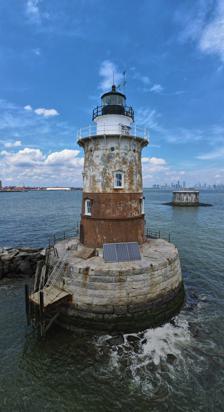
Building: Robbins Reef Light
Country: United States of America
Year built: 1883
1883 sparkplug lighthouse, Bayonne, NJ Lighthouse Robbins Reef Light Location SW Upper New York Bay, 2.6 mi. SE of I-78 Interchange 14A, Bayonne, New Jersey Coordinates 40°39′26.512″N 74°3′55.277″W / 40.65736444°N 74.06535472°W / 40.65736444; -74.06535472 Tower Constructed 1839 Foundation Granite caisson Construction Brick / Cast iron Automated 1966 Height 45 feet (14 m) Shape Conical Markings Lower half: brown upper half: white lantern: black Heritage National Register of Historic Places listed place Light First lit 1883 (current structure) Focal height 56 feet (17 m) Lens 4th order Fresnel lens (original), 12 inches (300 mm) (current) Range 7 nautical miles (13 km; 8.1 mi) Characteristic Flashing Green, 6s Robbins Reef Light Station U.S. National Register of Historic Places Architect U.S. Lighthouse Board MPS Light Stations of the United States MPS NRHP reference No. 06000631 Added to NRHP July 19, 2006 The Robbins Reef Light Station is a sparkplug lighthouse located off Constable Hook in Bayonne , Hudson County , New Jersey , United States, along the west side of Main Channel, Upper New York Bay . The tower and integral keepers quarters were built in 1883. It replaced an octagonal granite tower built in 1839. The U.S. Coast Guard owned and operated the light station until the 2000s. Position The light is located on a small ridge of sand named Robyn's Rift by the Dutch settlers of the area. The reef is now called Robbins Reef. It is situated near the entrance to the Kill van Kull , a strait connecting New York Bay to Newark Bay . The channel is one of the most heavily used in the Port of New York and New Jersey , accessing Port Newark-Elizabeth Marine Terminal . History The name derives from the New Netherland era of the 17th century. In Dutch rob or robyn means seal , groups of which would sometimes lie on the reef at low tide. The structure is also called Kate's Light for Kate Walker who "manned" the station alone after the death of her husband Captain John Walker in 1886, until 1919. She rowed her children to school in Bayonne . Herman Westgate was the last keeper of the lighthouse before it was finally automated. In 2009 Robbins Reef was put up for sale under the National Historic Lighthouse Preservation Act . In 2011, the Noble Maritime Collection , a maritime museum on Staten Island, was granted stewardship of the light station by the U.S. General Services Administration . The octagonal structure near Robbins Reef Lighthouse is not the base of the original 1839 tower but rather a sewer outfall that was constructed around 1915. Recent developments In 2011, ownership was transferred to the Noble Maritime Collection based at Sailors' Snug Harbor in Staten Island, through the terms of the National Historic Lighthouse Preservation Act . Recently museum volunteers have been restoring the lighthouse, with the interior restoration nearly complete. Miller’s Launch, a local launch tug, and spill response team provides periodic transportation for the volunteers. Total renovations are expected to be complete in the early 2020s, at which time the lighthouse will offer tours and even serve as a bed and breakfast. U.S. Coast Guard Photo from about 1950 with station boat Lighthouse from Staten Island Ferry In 2006 View northwest to MOTBY and Port Jersey See also National Register of Historic Places listings in Hudson County, New Jersey Geography of New York-New Jersey Harbor Estuary References